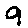
Label: 9